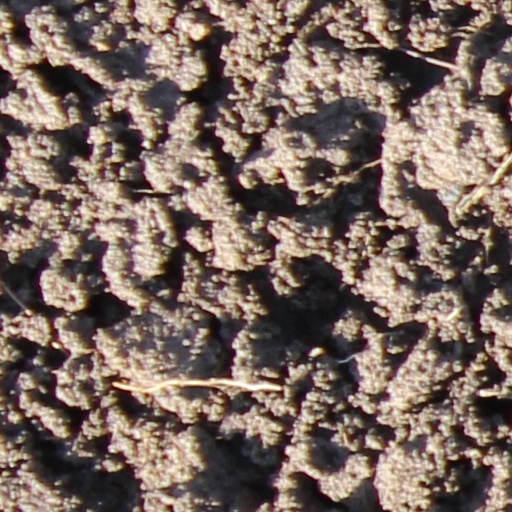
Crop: wheat